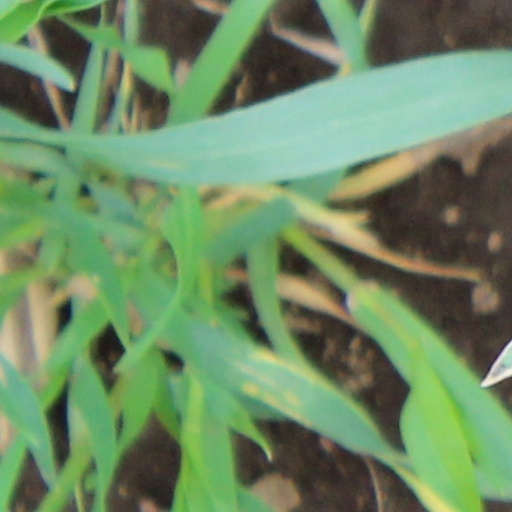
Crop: wheat